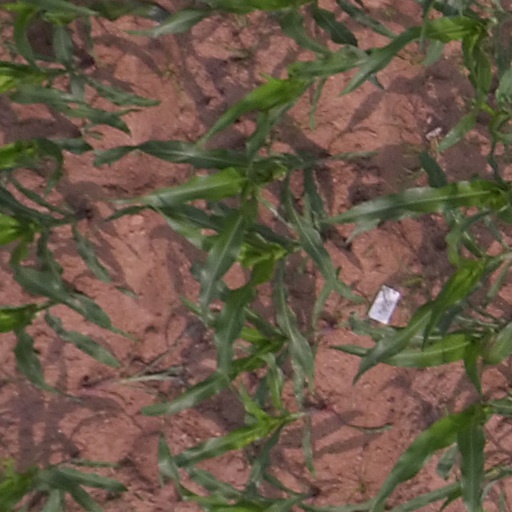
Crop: maize; corn